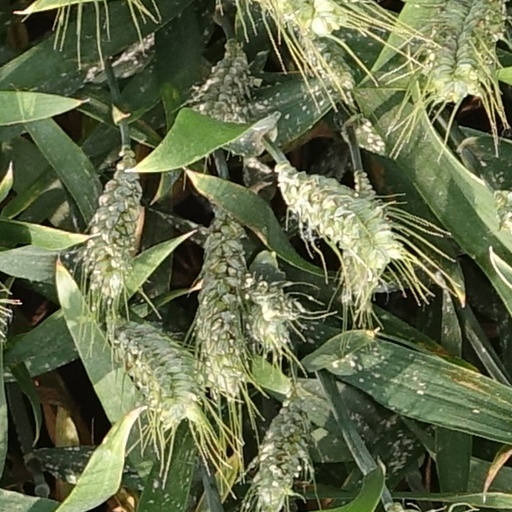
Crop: wheat